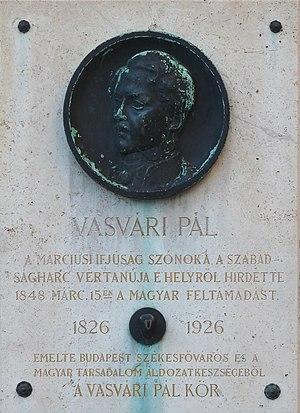
Miklós Ligeti né le 1ᵉʳ mai 1871 à Pest, Hongrie et mort le 10 décembre 1944 à Budapest, est un sculpteur et un artiste hongrois. Son style sculptural intègre des éléments de l'impressionnisme et du réalisme.